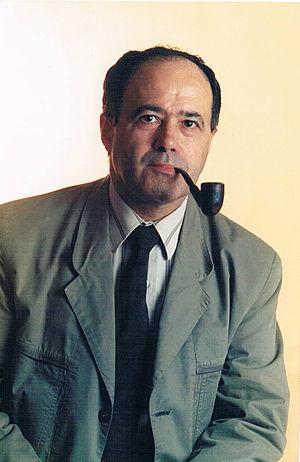
Gérone, Catalogne: Francesc Ferrer i Gironès